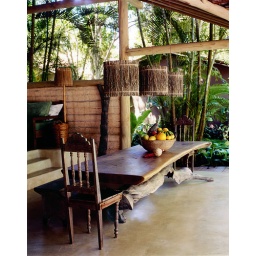
dining table made with cashew-tree trunk as base in social areaphoto by Fernando Lombardi